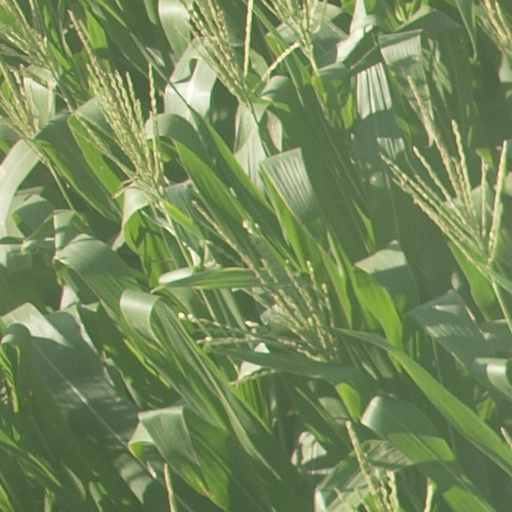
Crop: maize; corn